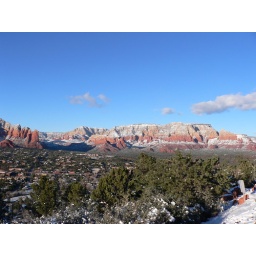
Scenes of the red rocks around Sedona, Arizona